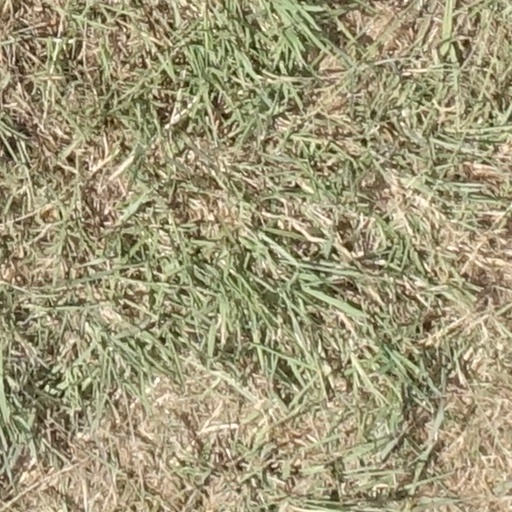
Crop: sorghum